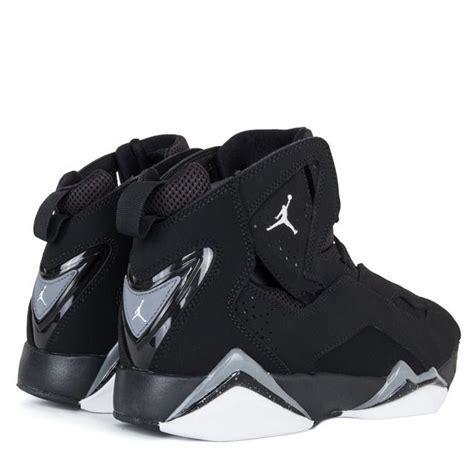
Brand: Jordan
Model: True Flight